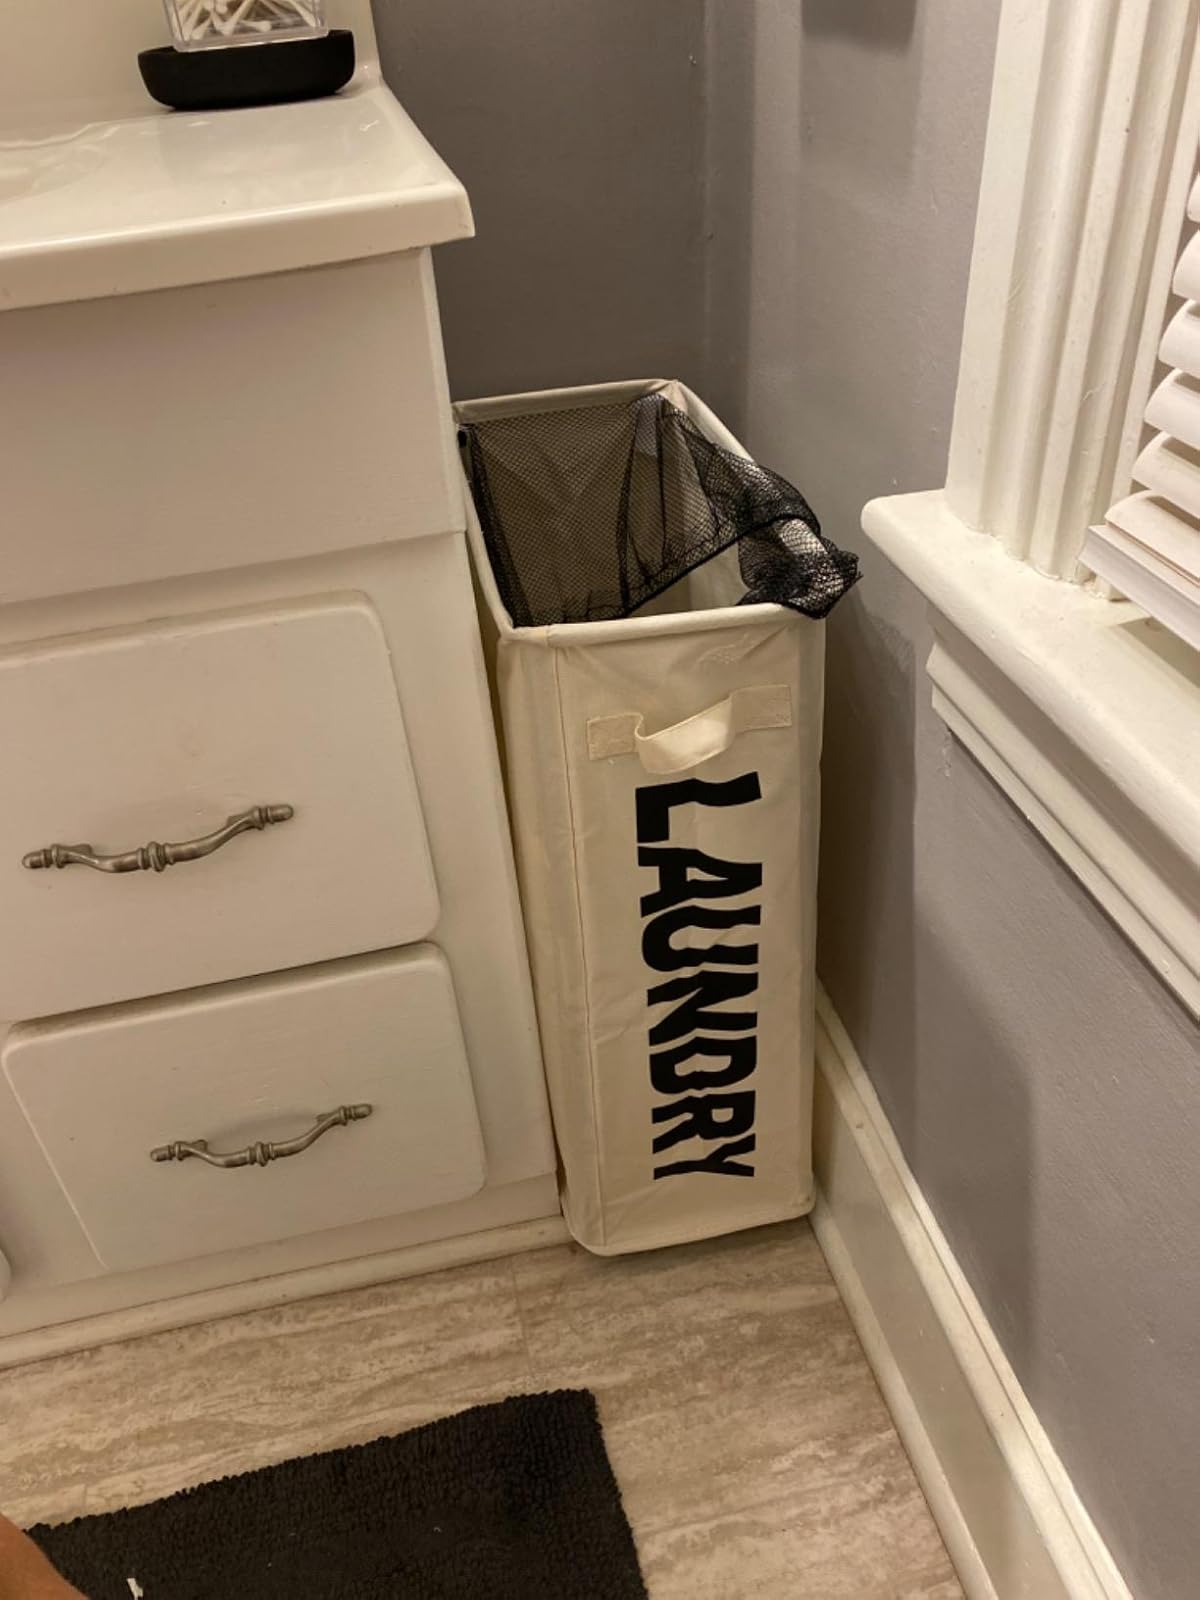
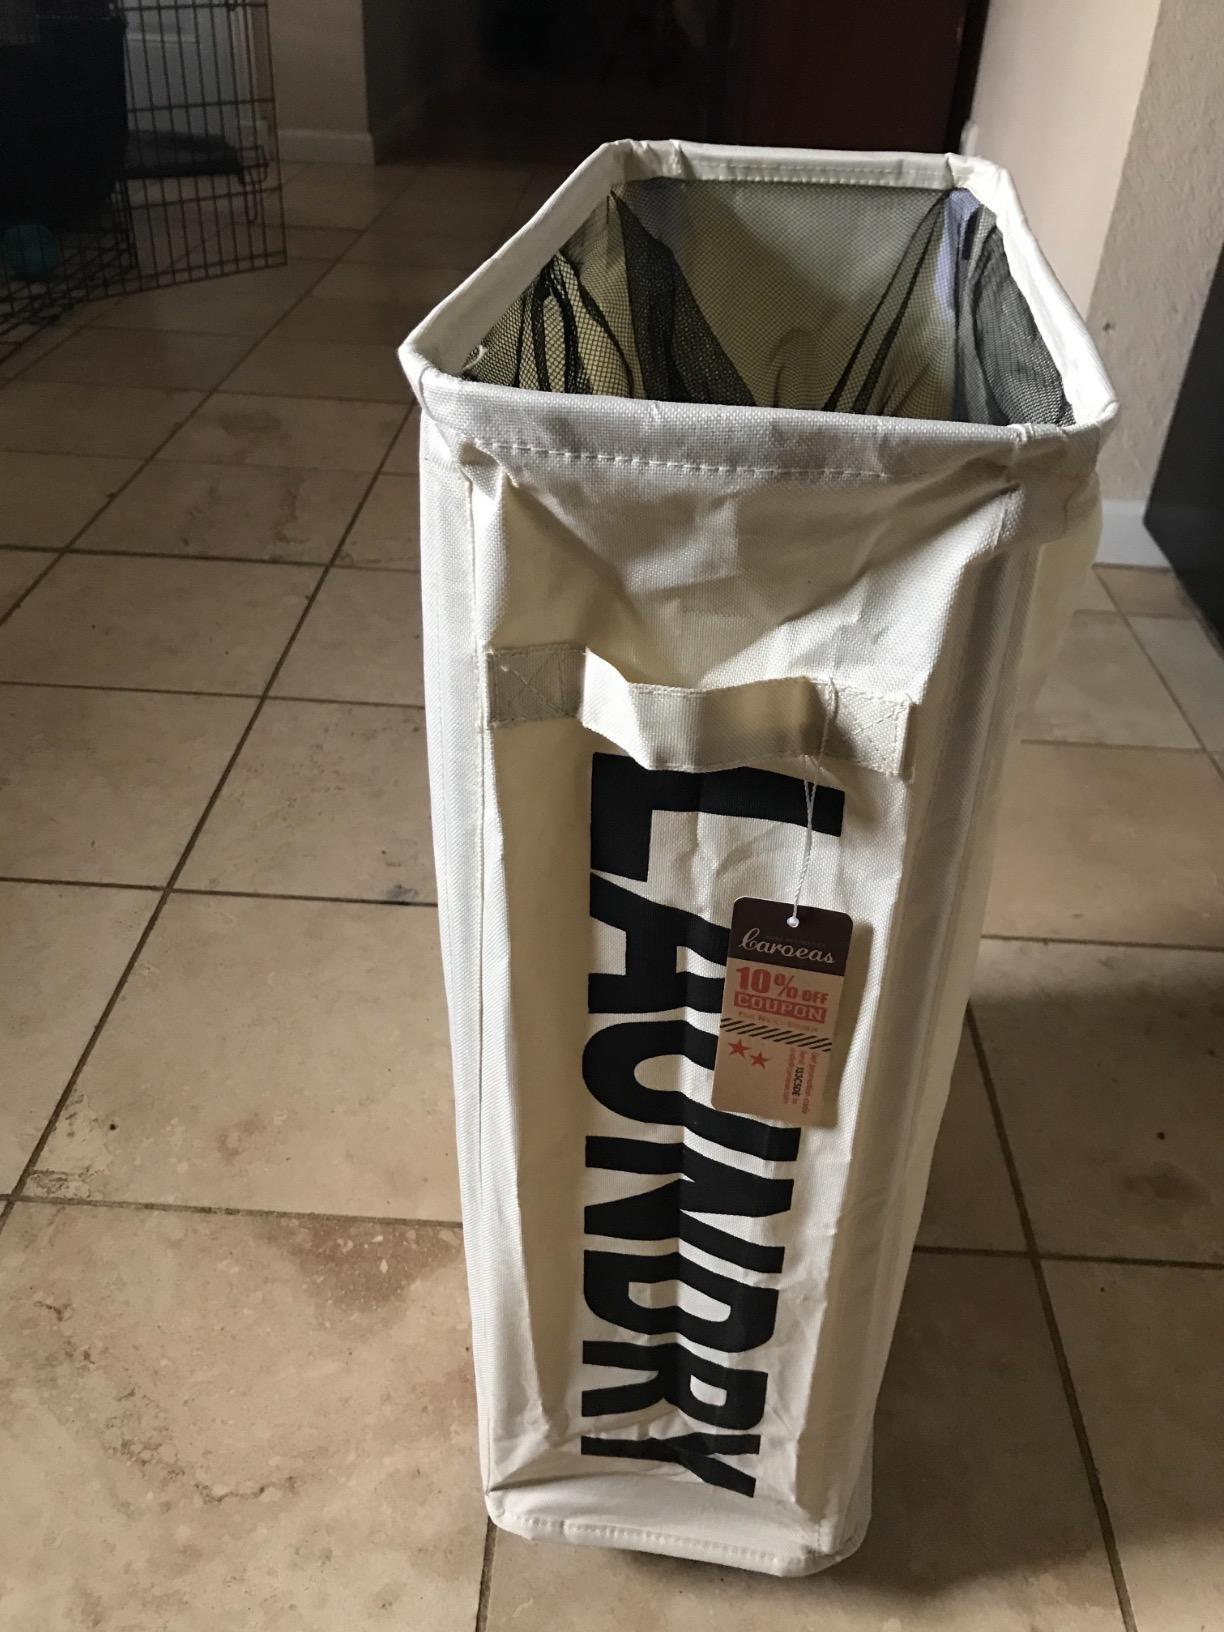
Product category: items_hamper
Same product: yes